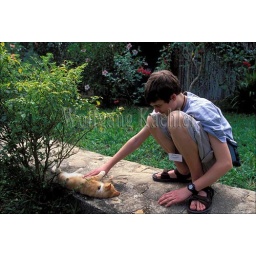
Belize, near dangriga, teenage boy (14 years old) Petting cat